Cintra Wilson

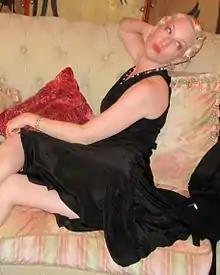
Wilson in August 2009

Cintra Wilson (born October 9, 1967) is an American writer, performer and cultural critic. Dubbed "the Dorothy Parker of the cyber age", she is best known for her commentary on popular culture which is often humorous and irreverent in tone. She contributed to the "New York Times" for its "Critical Shopper" series and is considered one of the 50 "most influential people working in New York fashion". Wilson is also a regular contributor to the "Hartford Advocate" for her political column "The C Word". Her books include "Fear and Clothing: Unbuckling American Style", "A Massive Swelling: Celebrity Re-examined as a Grotesque Crippling Disease", "Colors Insulting to Nature", and "". She wrote a bi-weekly column called "The Dregulator," which critiqued the tabloid culture and was syndicated in a number of alternative weeklies. She was a frequent contributor to Salon.com from 1994–2007.